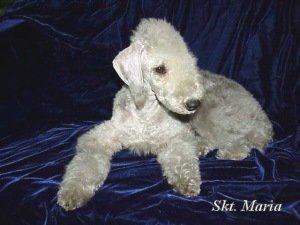
Bedlington_terrier